Pressed Metal Corporation

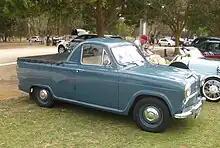
Austin A55 Coupe Utility

Pressed Metal Corporation (PMC) was established in the late 1930s as a joint venture between Larke Hoskins, the Austin agents for New South Wales, and affiliated company Larke, Neave & Carter, the Chrysler distributor in that state. It was created to build motor bodies, at a 22-acre site in the Sydney suburb of Enfield. PMC subsequently assembled various Austin cars and commercial vehicles, however, following the creation of BMC Australia in 1954, much of the assembly of Austin vehicles was taken over by Austin Distributors in Melbourne.